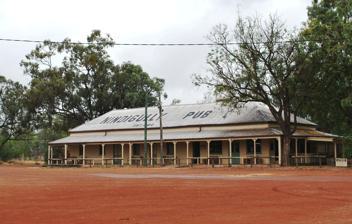
Building: Nindigully Pub
Country: Australia
Year built: 1864
Building The Nindigully Hotel General information Opened 1864 The Nindigully Pub , originally built in 1864 in the town of Nindigully within the locality of Thallon , Shire of Balonne , Queensland , Australia, and is sometimes wrongly claimed to be one of Queensland's longest continually licensed premises. The license was actually surrendered by John Sparkes in 1904. (See link below) It was renewed 8 years later but for a brand new building, which remains the current hotel. (see link below) . It was a Cobb & Co changing station between the late 19th century and the early 20th century. Events The Nindigully Pig Races and Country Music Festival, and fireworks are held annually on the last Saturday in November at the pub. It raises money for the Royal Flying Doctor Service . Filming In the 1990s, scenes from Paperback Hero starring Hugh Jackman and Claudia Karvan were filmed on location at the Nindigully Pub. See also Queensland portal List of public houses in Australia References